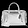
Label: Bag